Robert B. Johnston

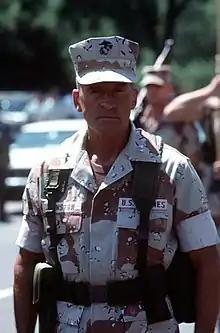
Robert B. Johnston in 1991 at National Victory Celebration.

Robert Ballantyne Johnston (October 6, 1937 – October 19, 2023) was a United States Marine Corps lieutenant general whose last duty assignment was as Commander, Marine Forces Atlantic, Marine Forces Europe and II Marine Expeditionary Force. During the Gulf War, he served as the Central Command Chief-of-Staff. He retired from the Marine Corps in 1995 after over 34 years of service. Johnston died on October 19, 2023, at the age of 86.